Team Valley

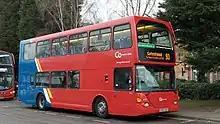
Go North East 6129 operating the 93 to Gateshead at Team Valley Retail Park

To the east, the Team Valley is bordered by the East Coast Main Line – the main railway line between London, York, Newcastle upon Tyne and Edinburgh. Until 1952, the area was served by a rail station at Low Fell.